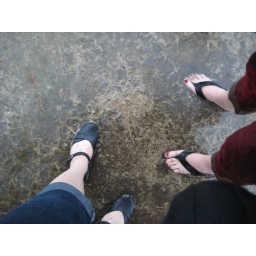
Rocking out in standing water